11th Airmobile Brigade (Netherlands)

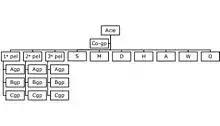
Organogram infantry company

An infantry company consist of a headquarters platoon, three line platoons, a mortars squad, sniper squad and fire support squad. The fire support squads consist of a JTAC team and FO team. The company's size averages 130 personnel, led by a captain who is assisted by his 2IC (an experienced lieutenant), a company first sergeant and operations & training sergeant (rank of master sergeant).